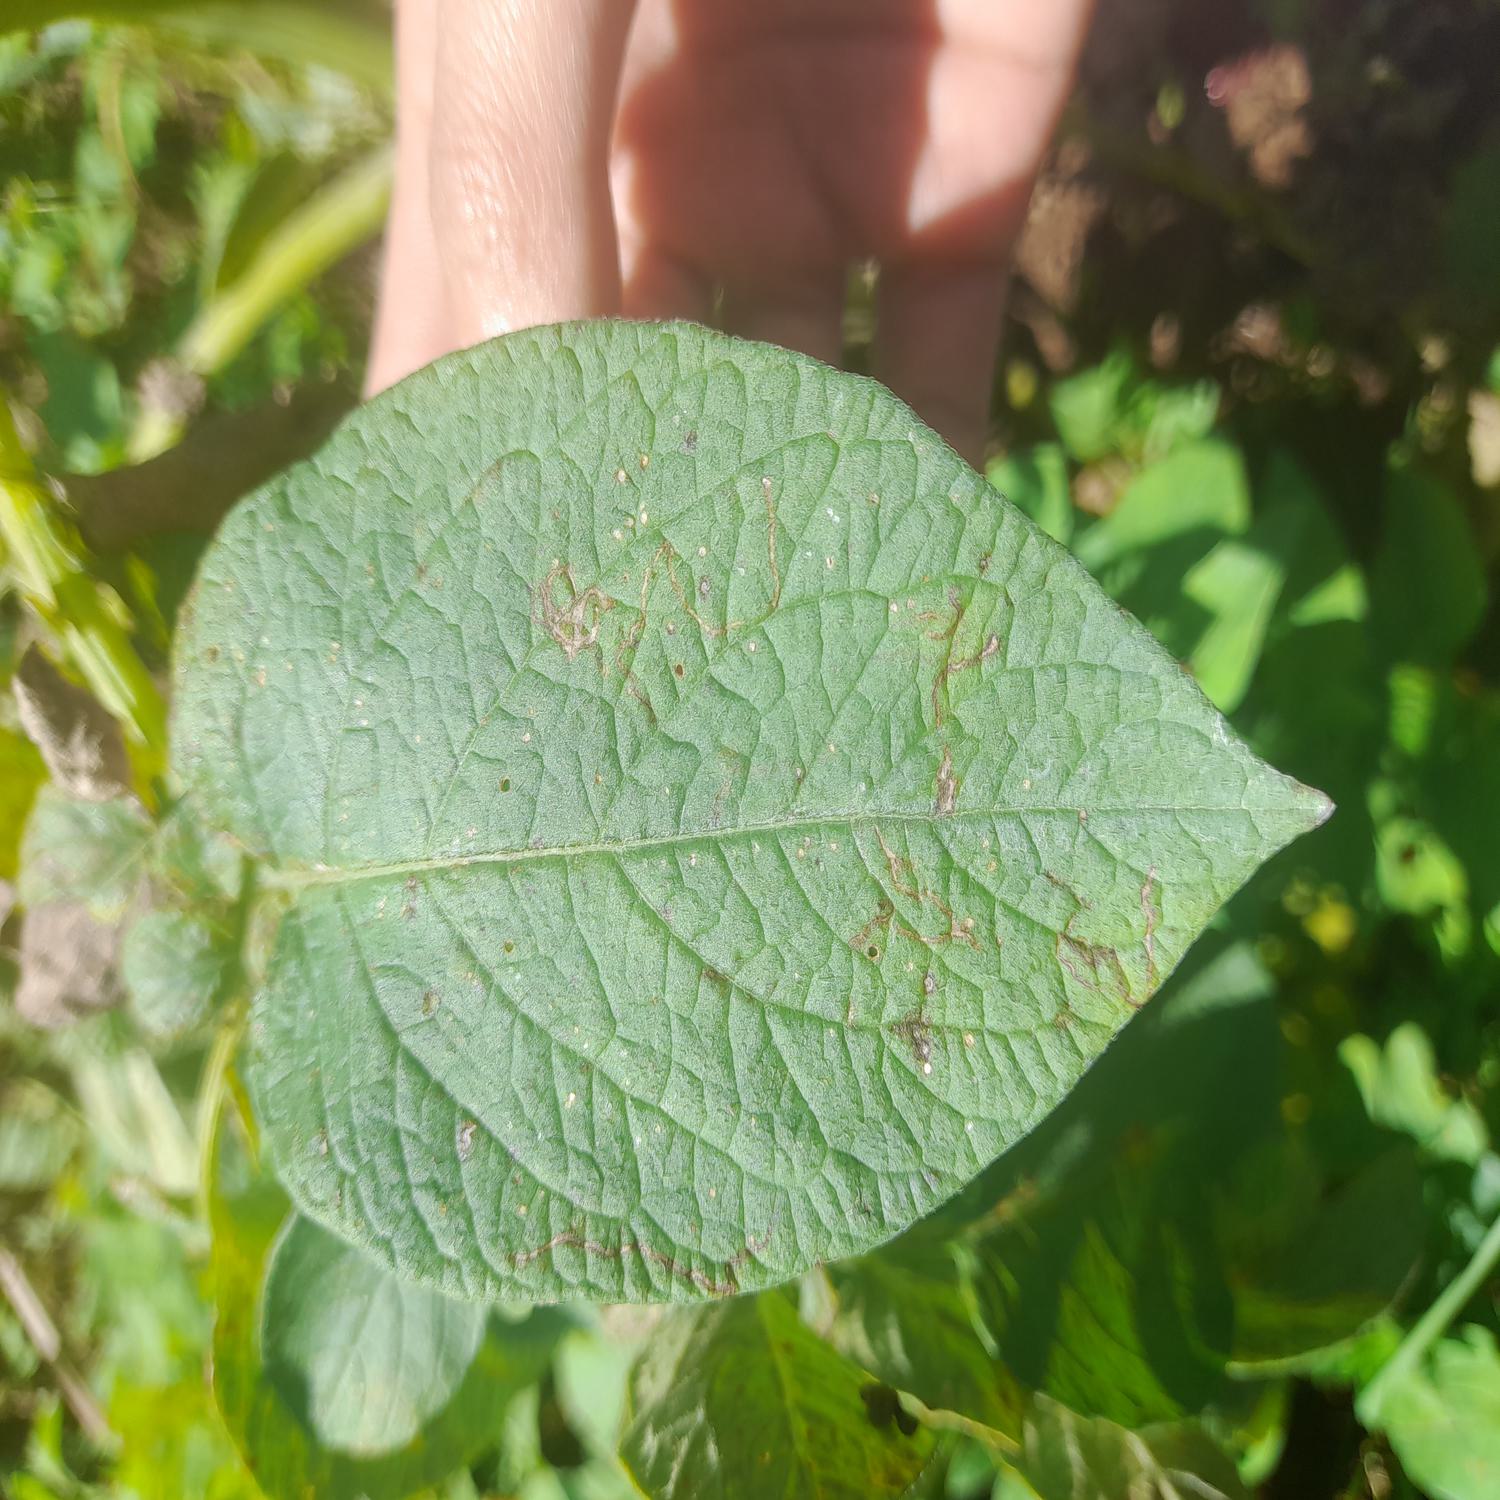
Label: Pest